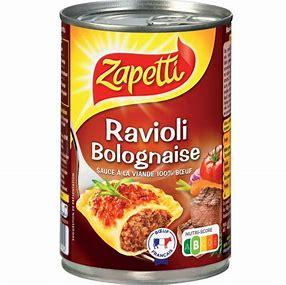
Waste category: metal